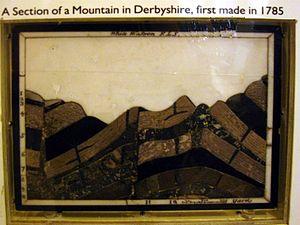
White Watson est un pionnier de la géologie, sculpteur, tailleur de pierre, marbrier et marchand de minéraux anglais. Comme beaucoup de personnes cultivées de son temps, il était versé dans plusieurs domaines artistiques et scientifiques et fut écrivain, poète, chroniqueur, éducateur, botaniste et jardinier aussi bien que géologue et minéralogiste. Il remplissait systématiquement ses carnets de notes et de croquis de ses observations sur la géologie, les fossiles, les minéraux, la flore et la faune, et publia des articles et des catalogues de géologie peu nombreux mais importants et d'un grand retentissement. En tant qu'artiste il était bien connu localement pour ses silhouettes, exécutées sur papier ou en incrustations de marbre.